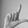
ASL letter: L